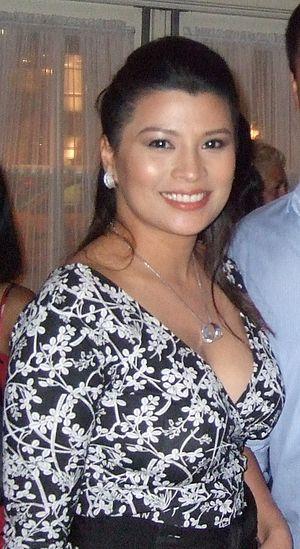
Mylene Dizon, née à Manille le 6 septembre 1976, est une actrice et modèle philippine.